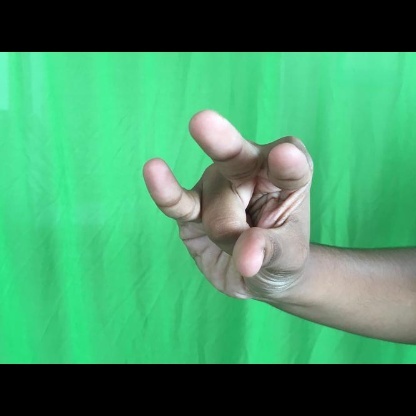
Mudra: Kangulam